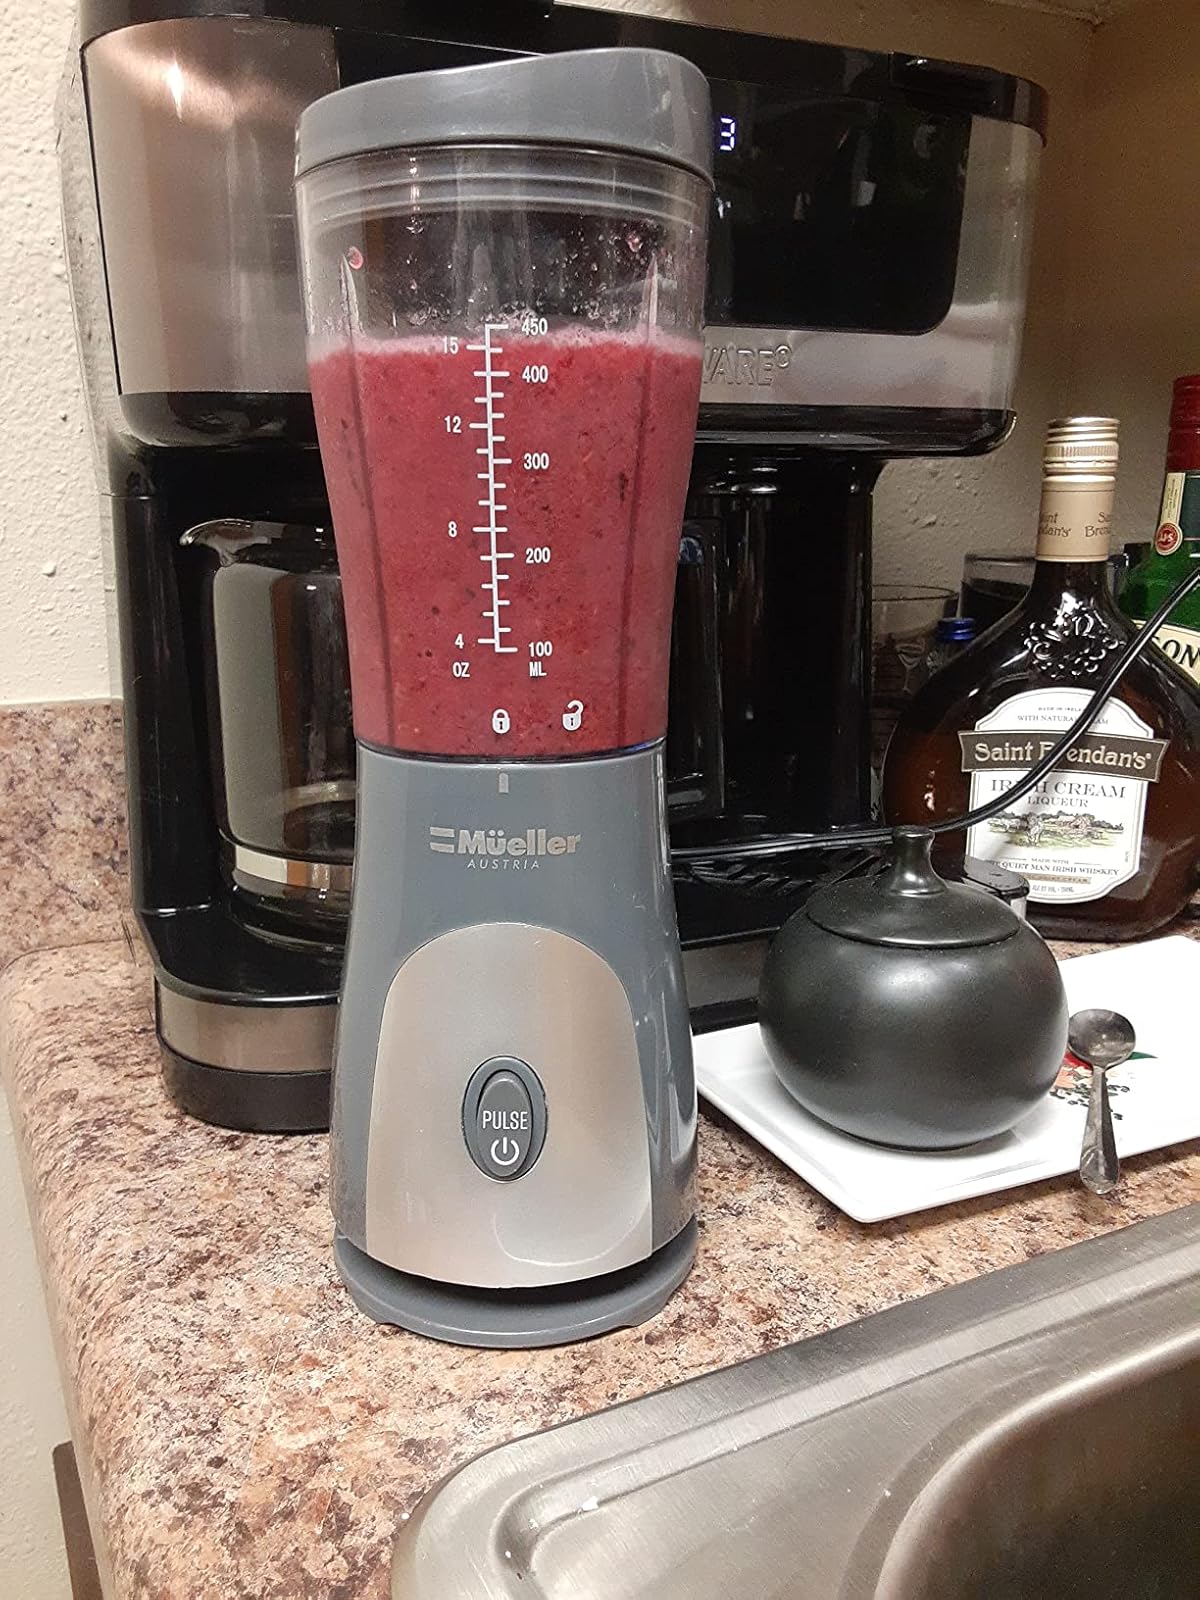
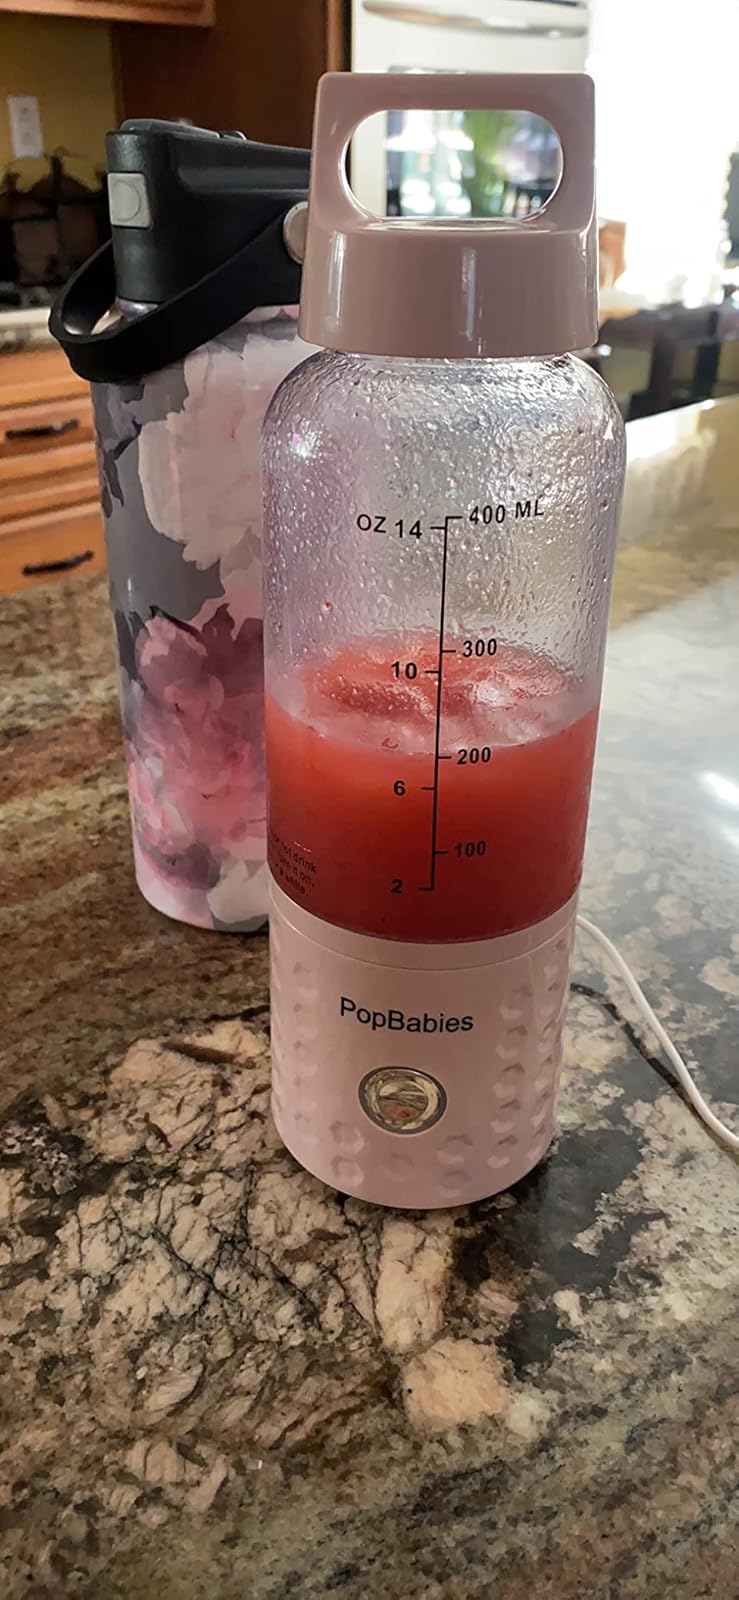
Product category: items_blender
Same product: no